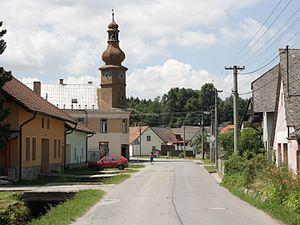
Horní Dubenky est une commune du district de Jihlava, dans la région de Vysočina, en République tchèque. Sa population s'élevait à 621 habitants en 2019.